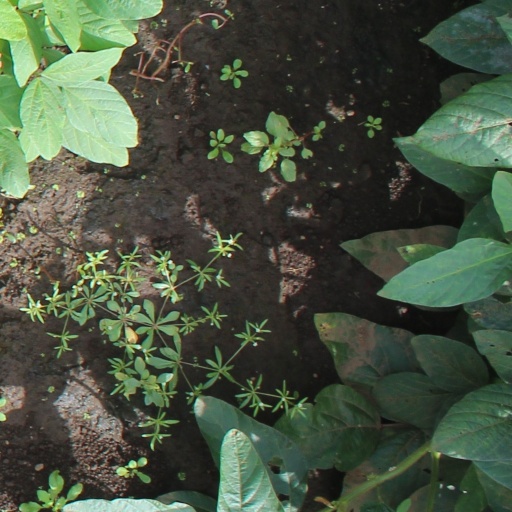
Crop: soybean